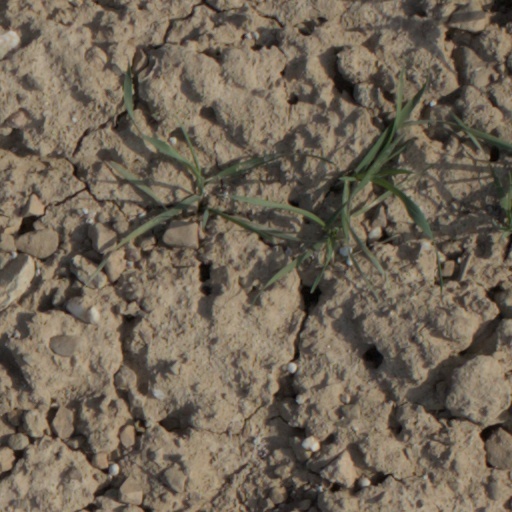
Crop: wheat